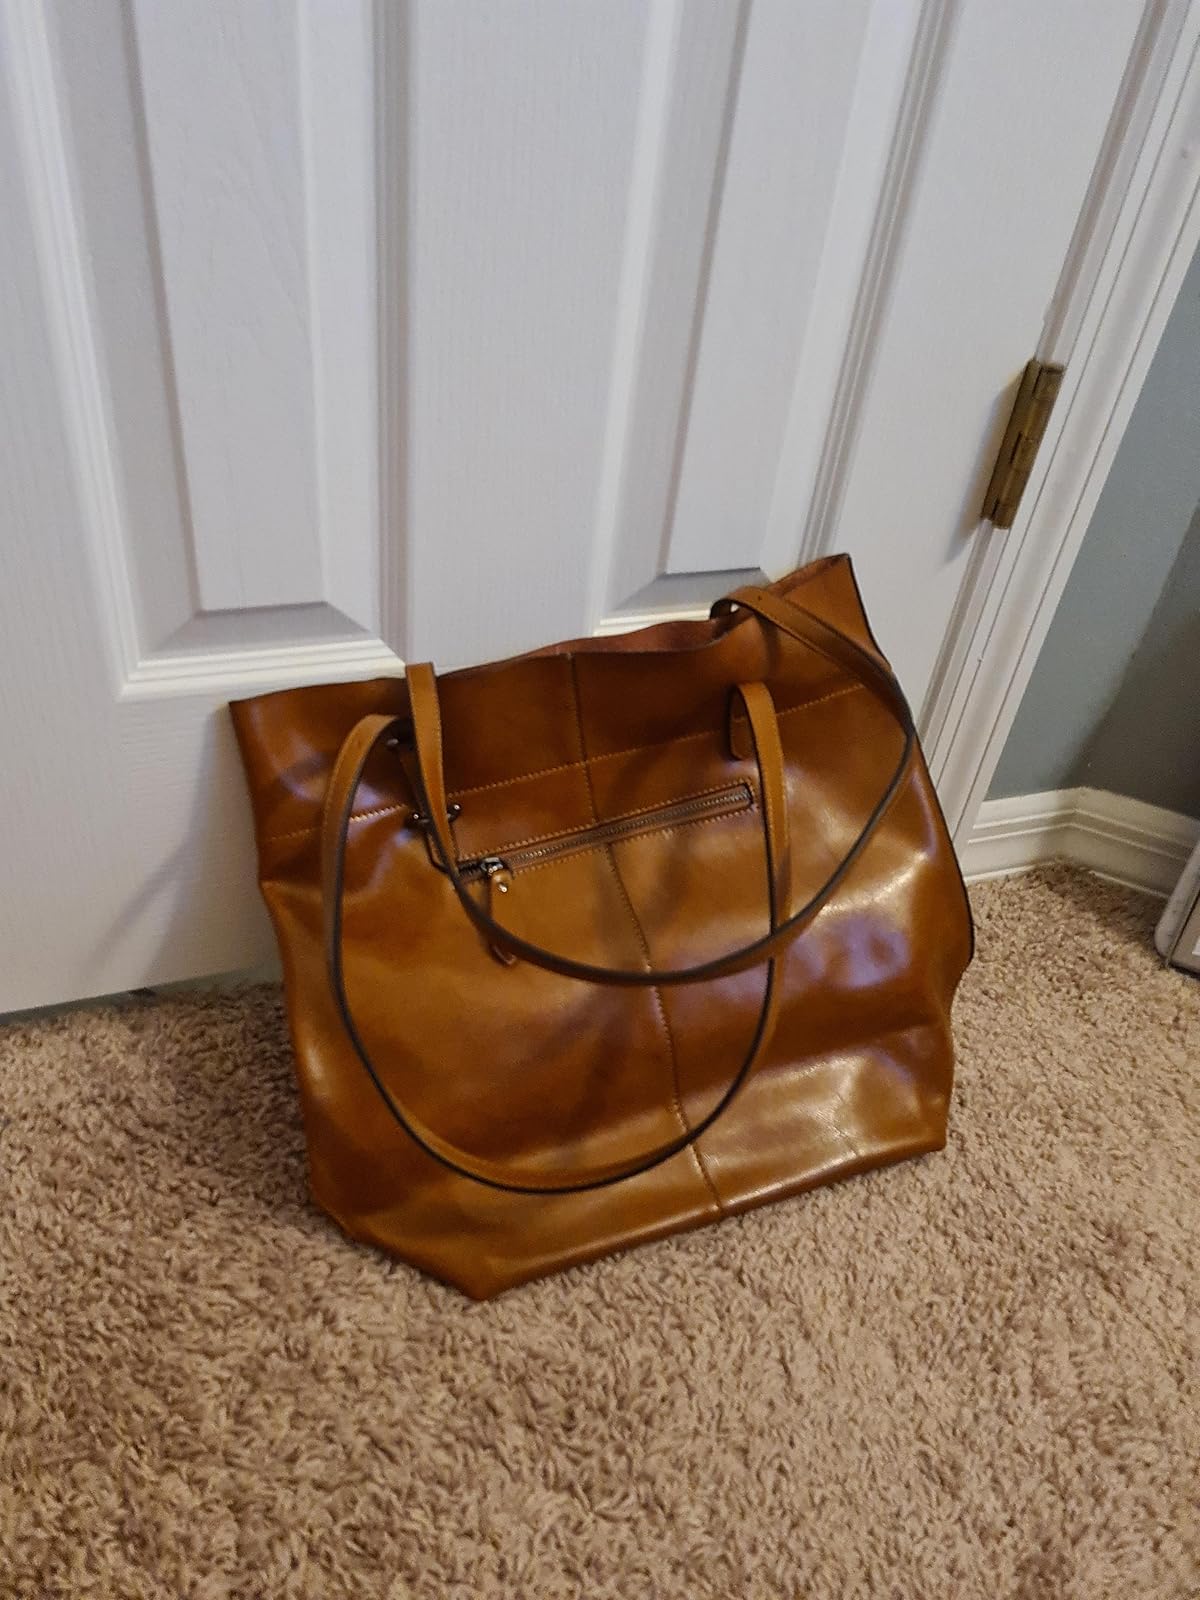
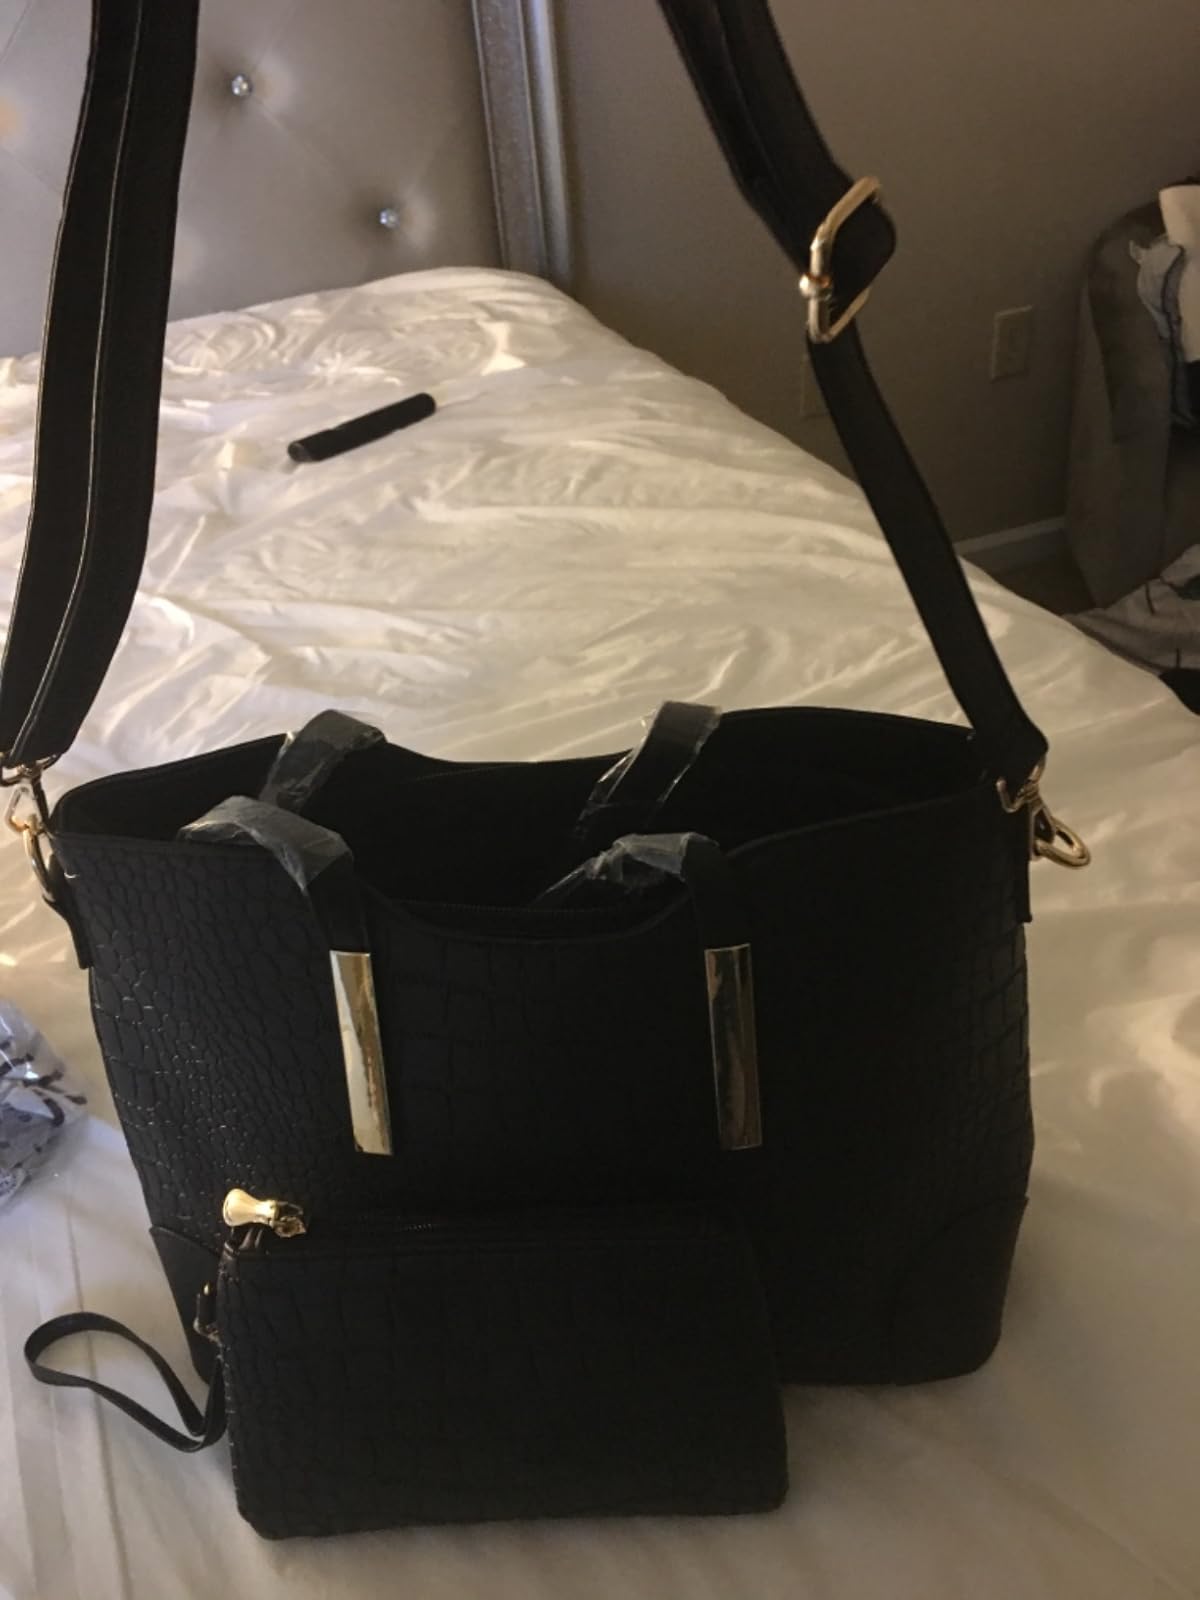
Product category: accessories_handbag
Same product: no